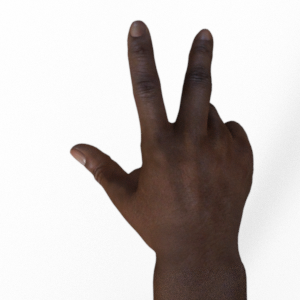
Label: scissors